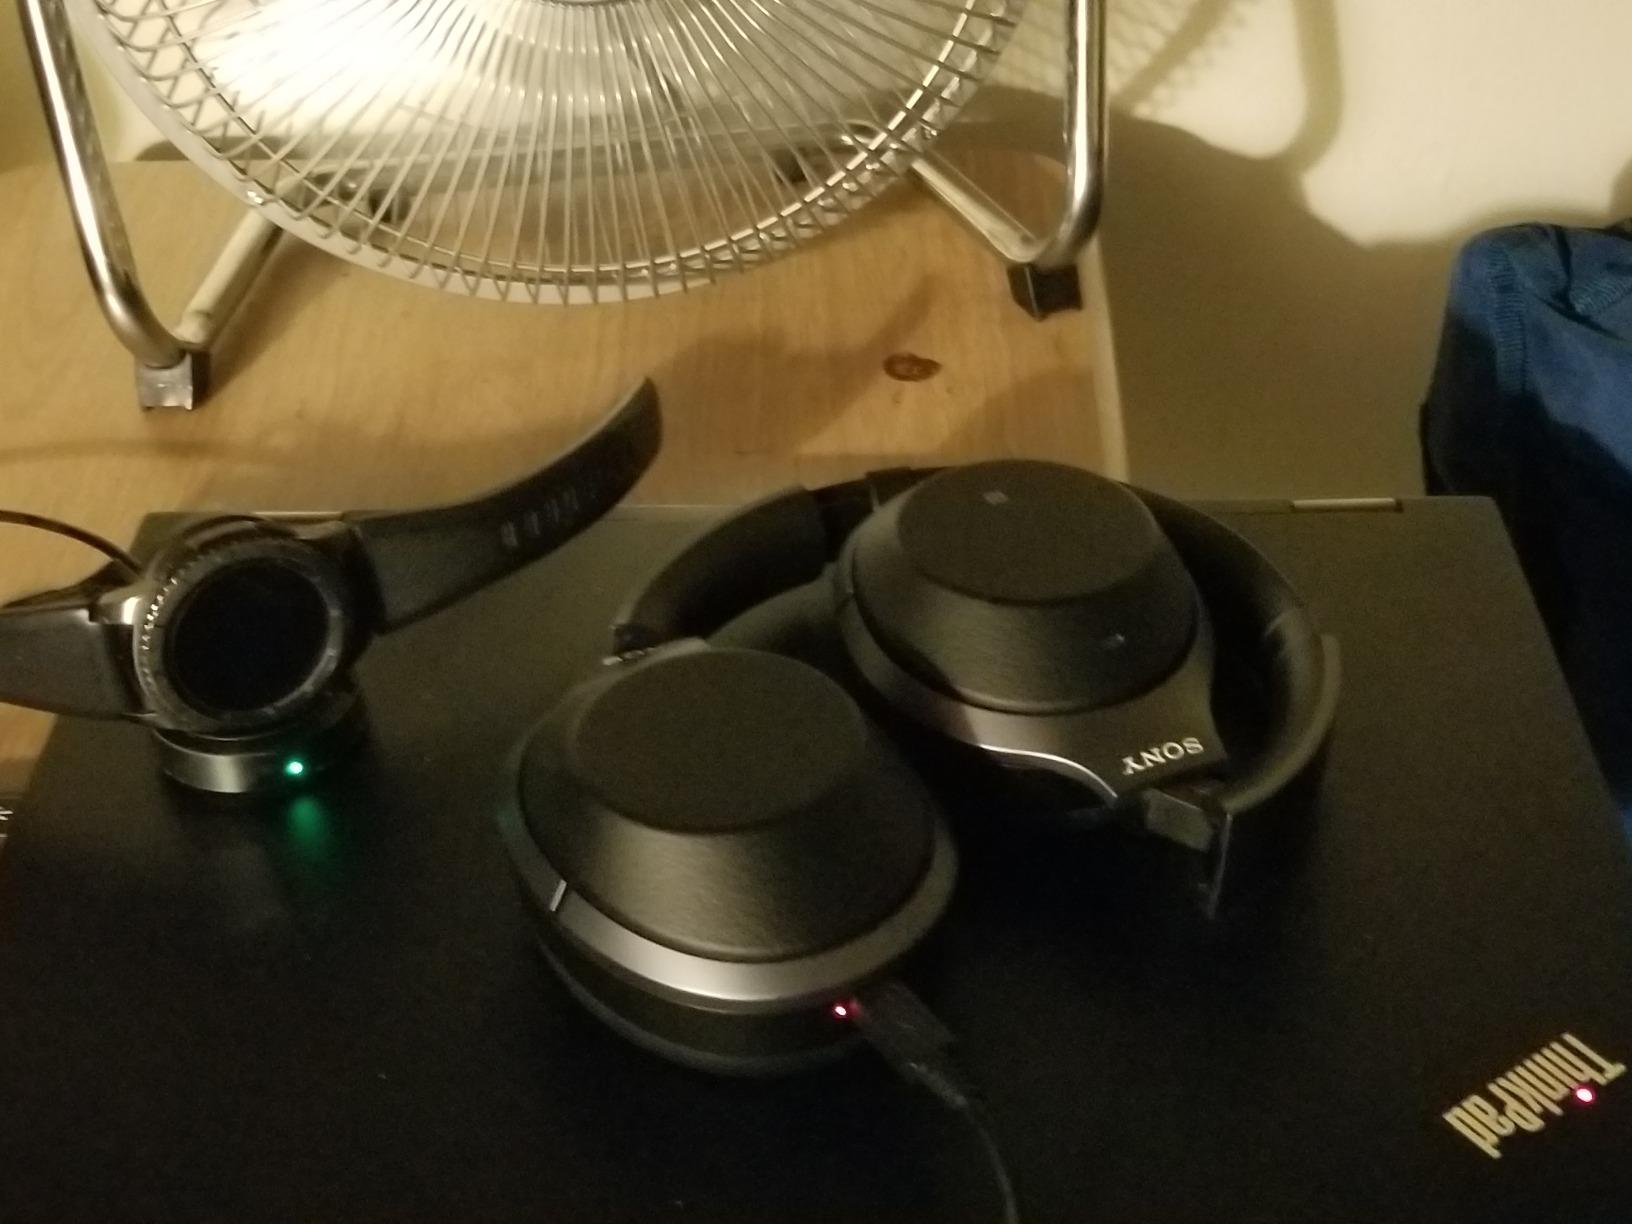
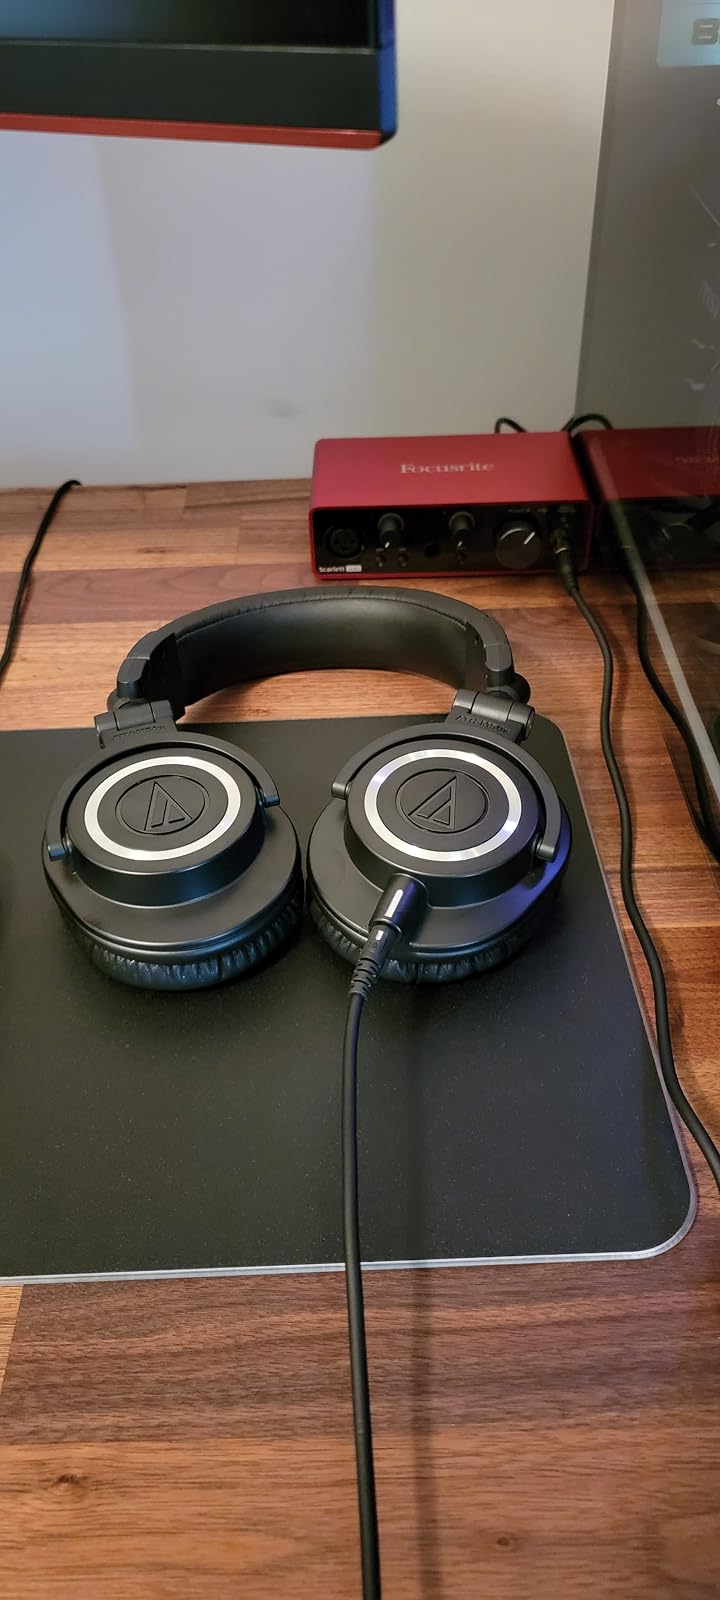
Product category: headphones
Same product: no